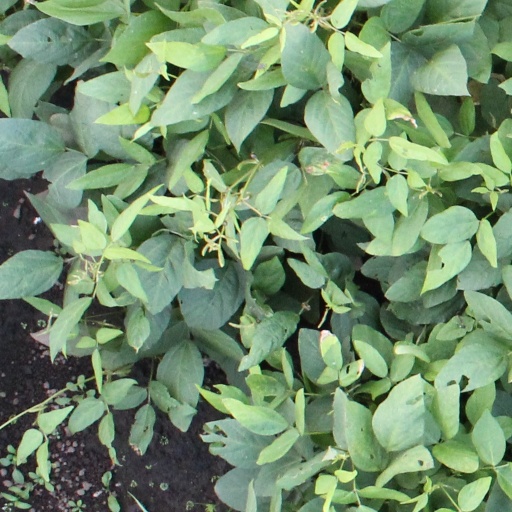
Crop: soybean